Harbin International Ice and Snow Sculpture Festival

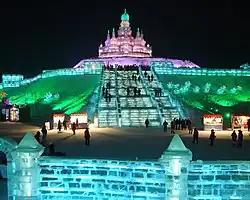
Ice sculpture erected in the 2010 Ice and Snow festival

The festival originated in Harbin's traditional ice lantern show and garden party that takes place in winter, which began in 1963. It was interrupted for a number of years during the Cultural Revolution, but has since been resumed when an annual event at Zhaolin Park was announced on January 5, 1985.